Juan Gómez Millas

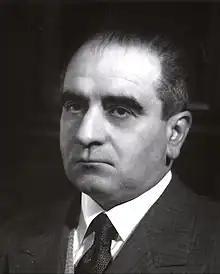
Juan Gómez Millas

Juan Gómez Millas (July 18, 1900 – March 16, 1987) was a Chilean politician and educator.